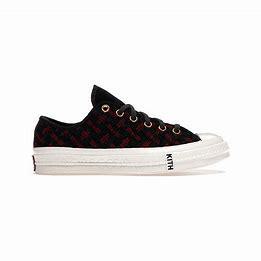
Brand: Converse
Model: Chuck Taylor All Star 70 Ox